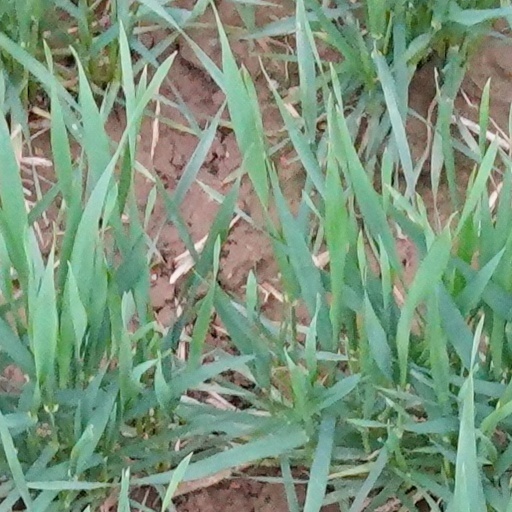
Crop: wheat